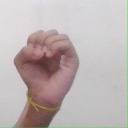
अक्षर: ऊ